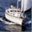
Label: ship